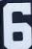
Number: 6